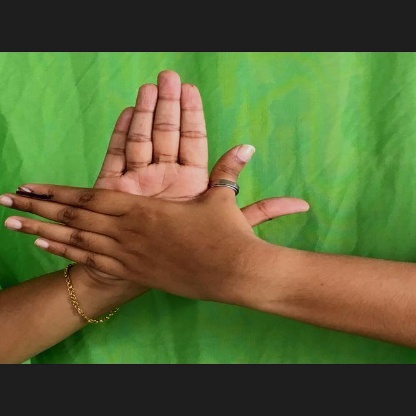
Mudra: Chakra